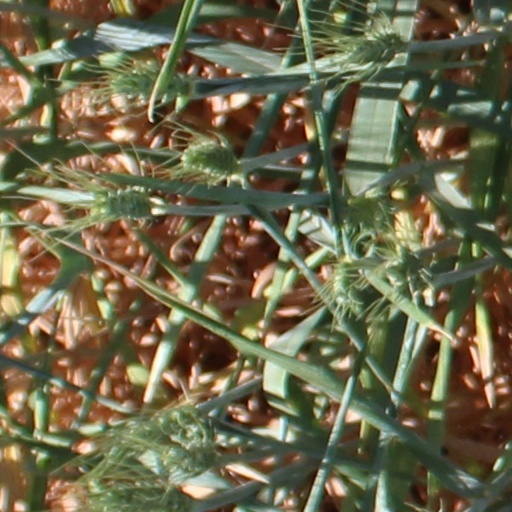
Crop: wheat